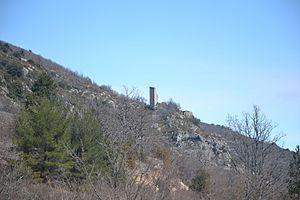
Tour de Guet, au dessus du village de Monieux